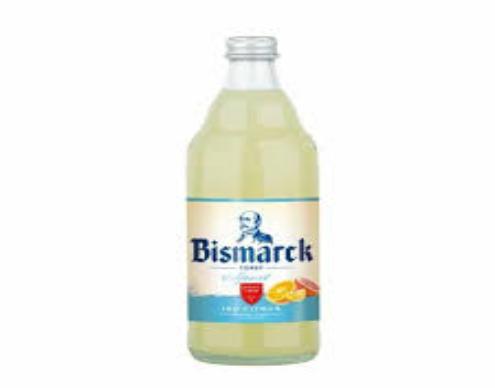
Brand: Furst Bismarck
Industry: Food